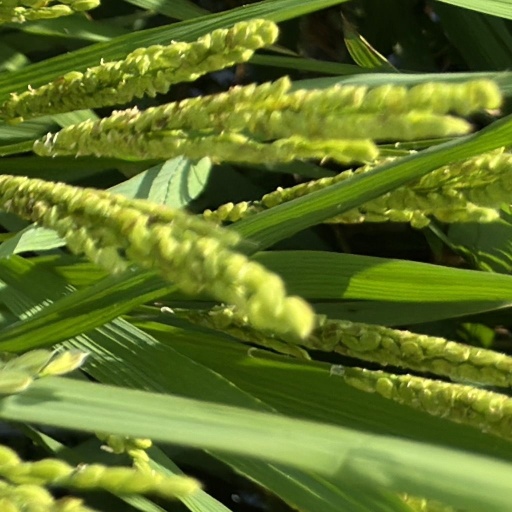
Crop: rice